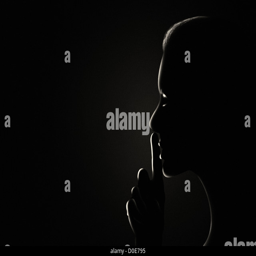
woman in the dark with her finger to her lips gesturing silence